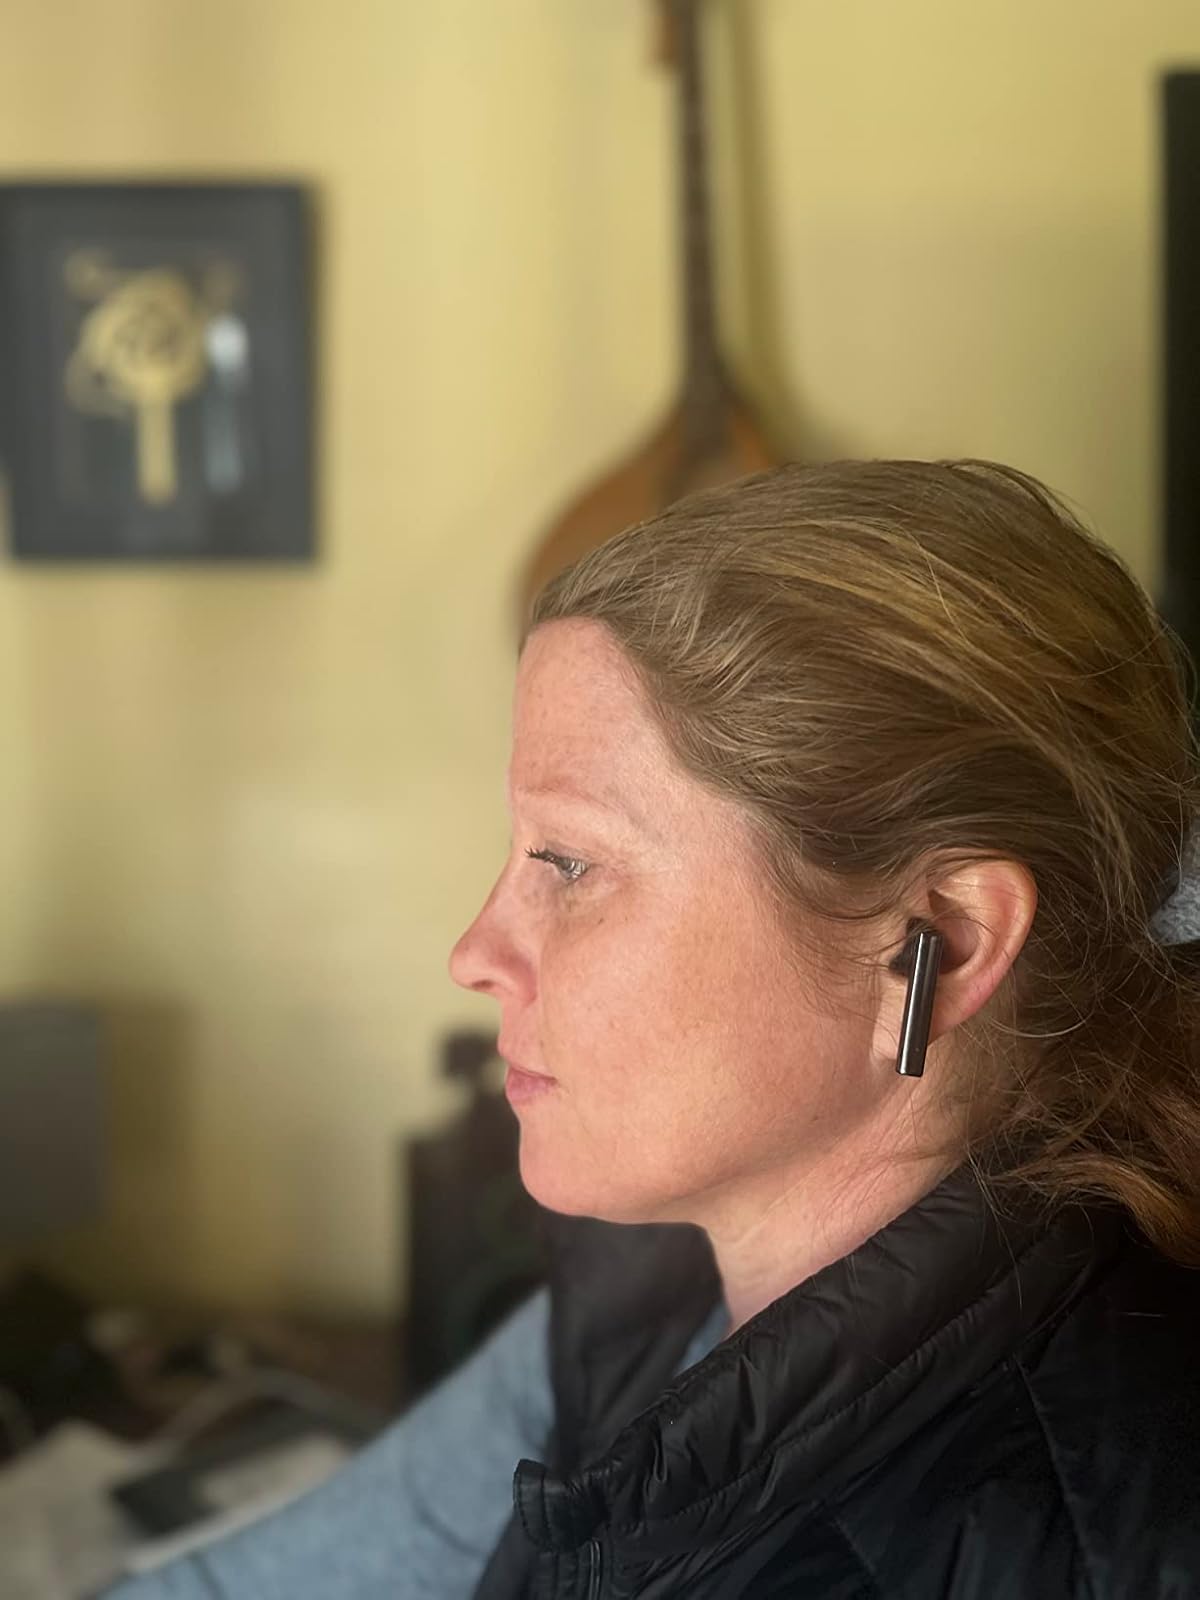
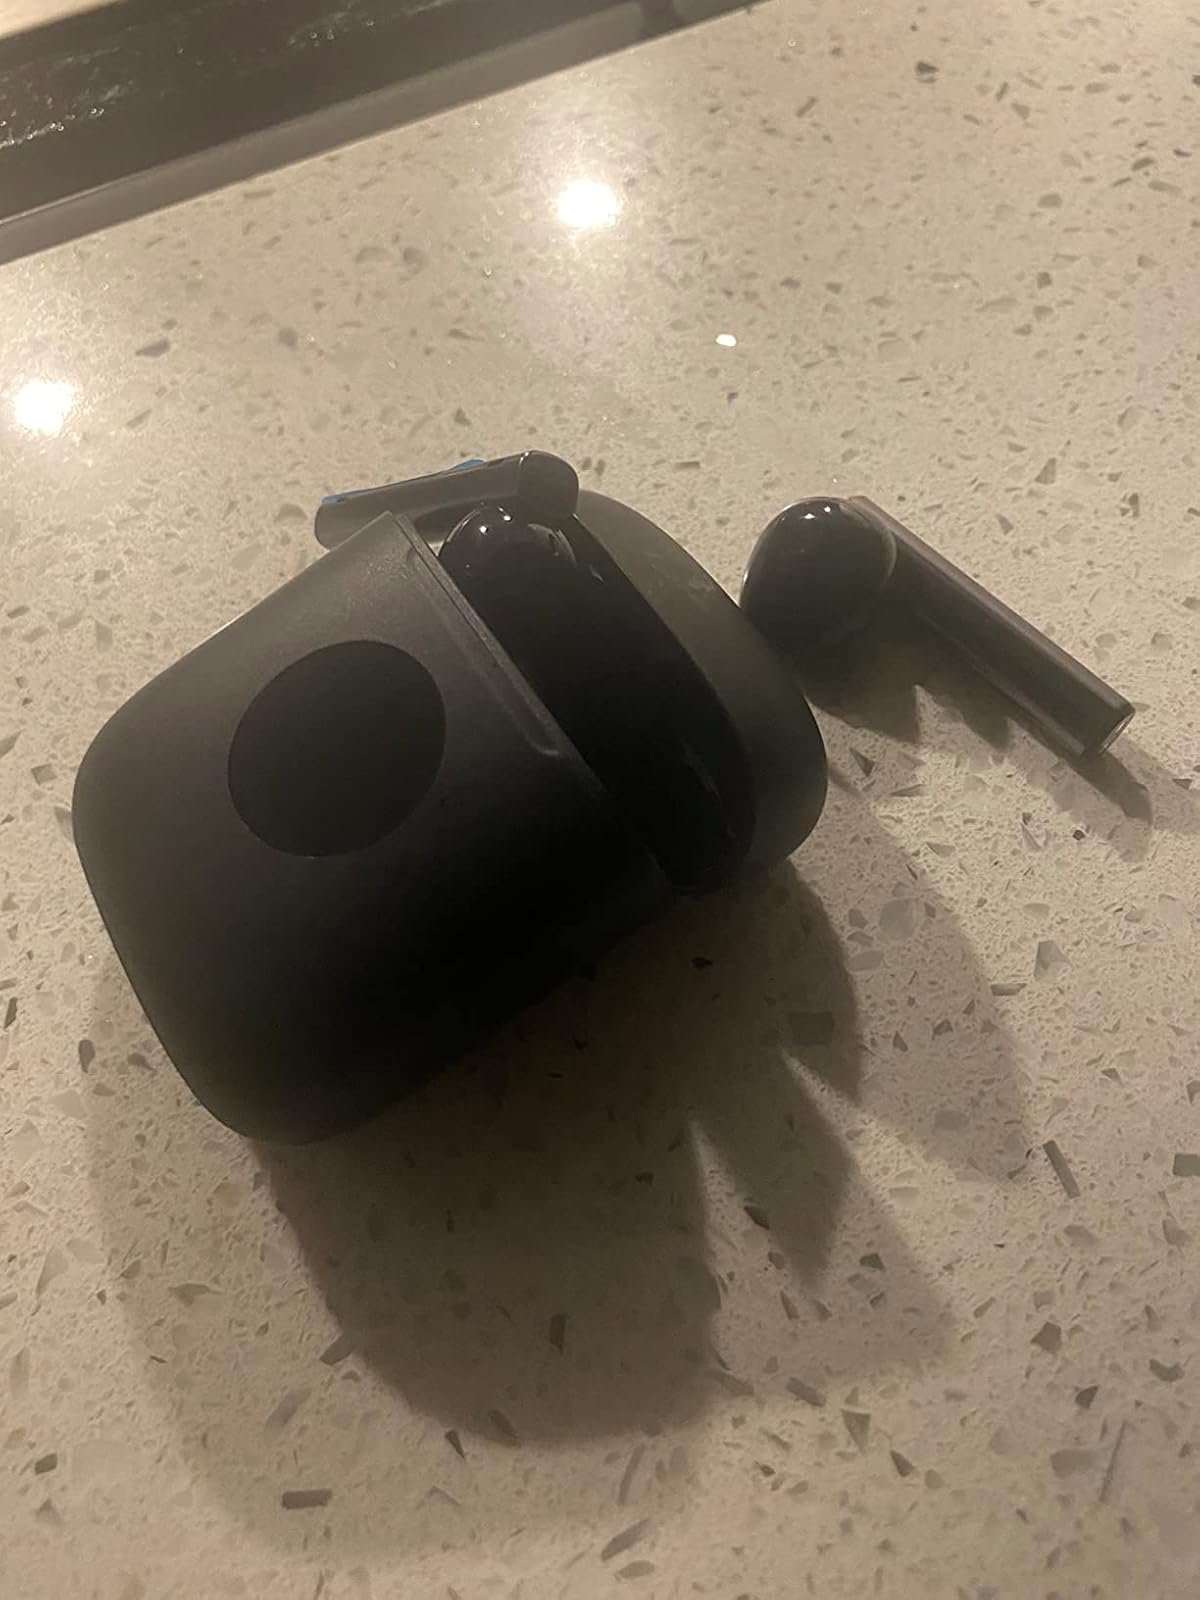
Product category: earbuds
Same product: yes